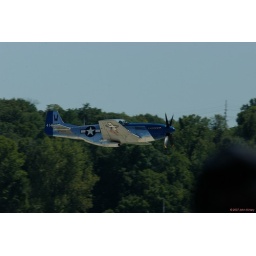
This plane is, in my opinion, one of the best looking airplanes ever built.